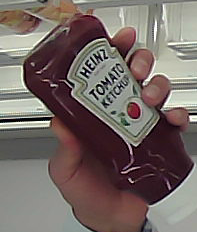
Product: heinz_ketchup